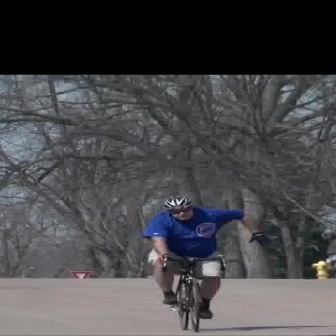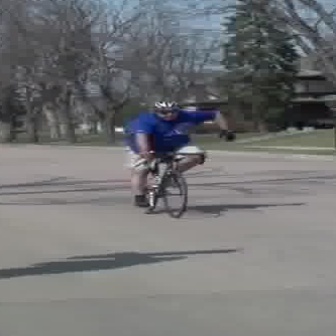
  Please identify the target specified by the bounding box [142,193,268,318] in the first image and locate it in the second image. Return the coordinates in [x_min,y_min,x_max,y_max] format.
Answer: [128,100,232,204]